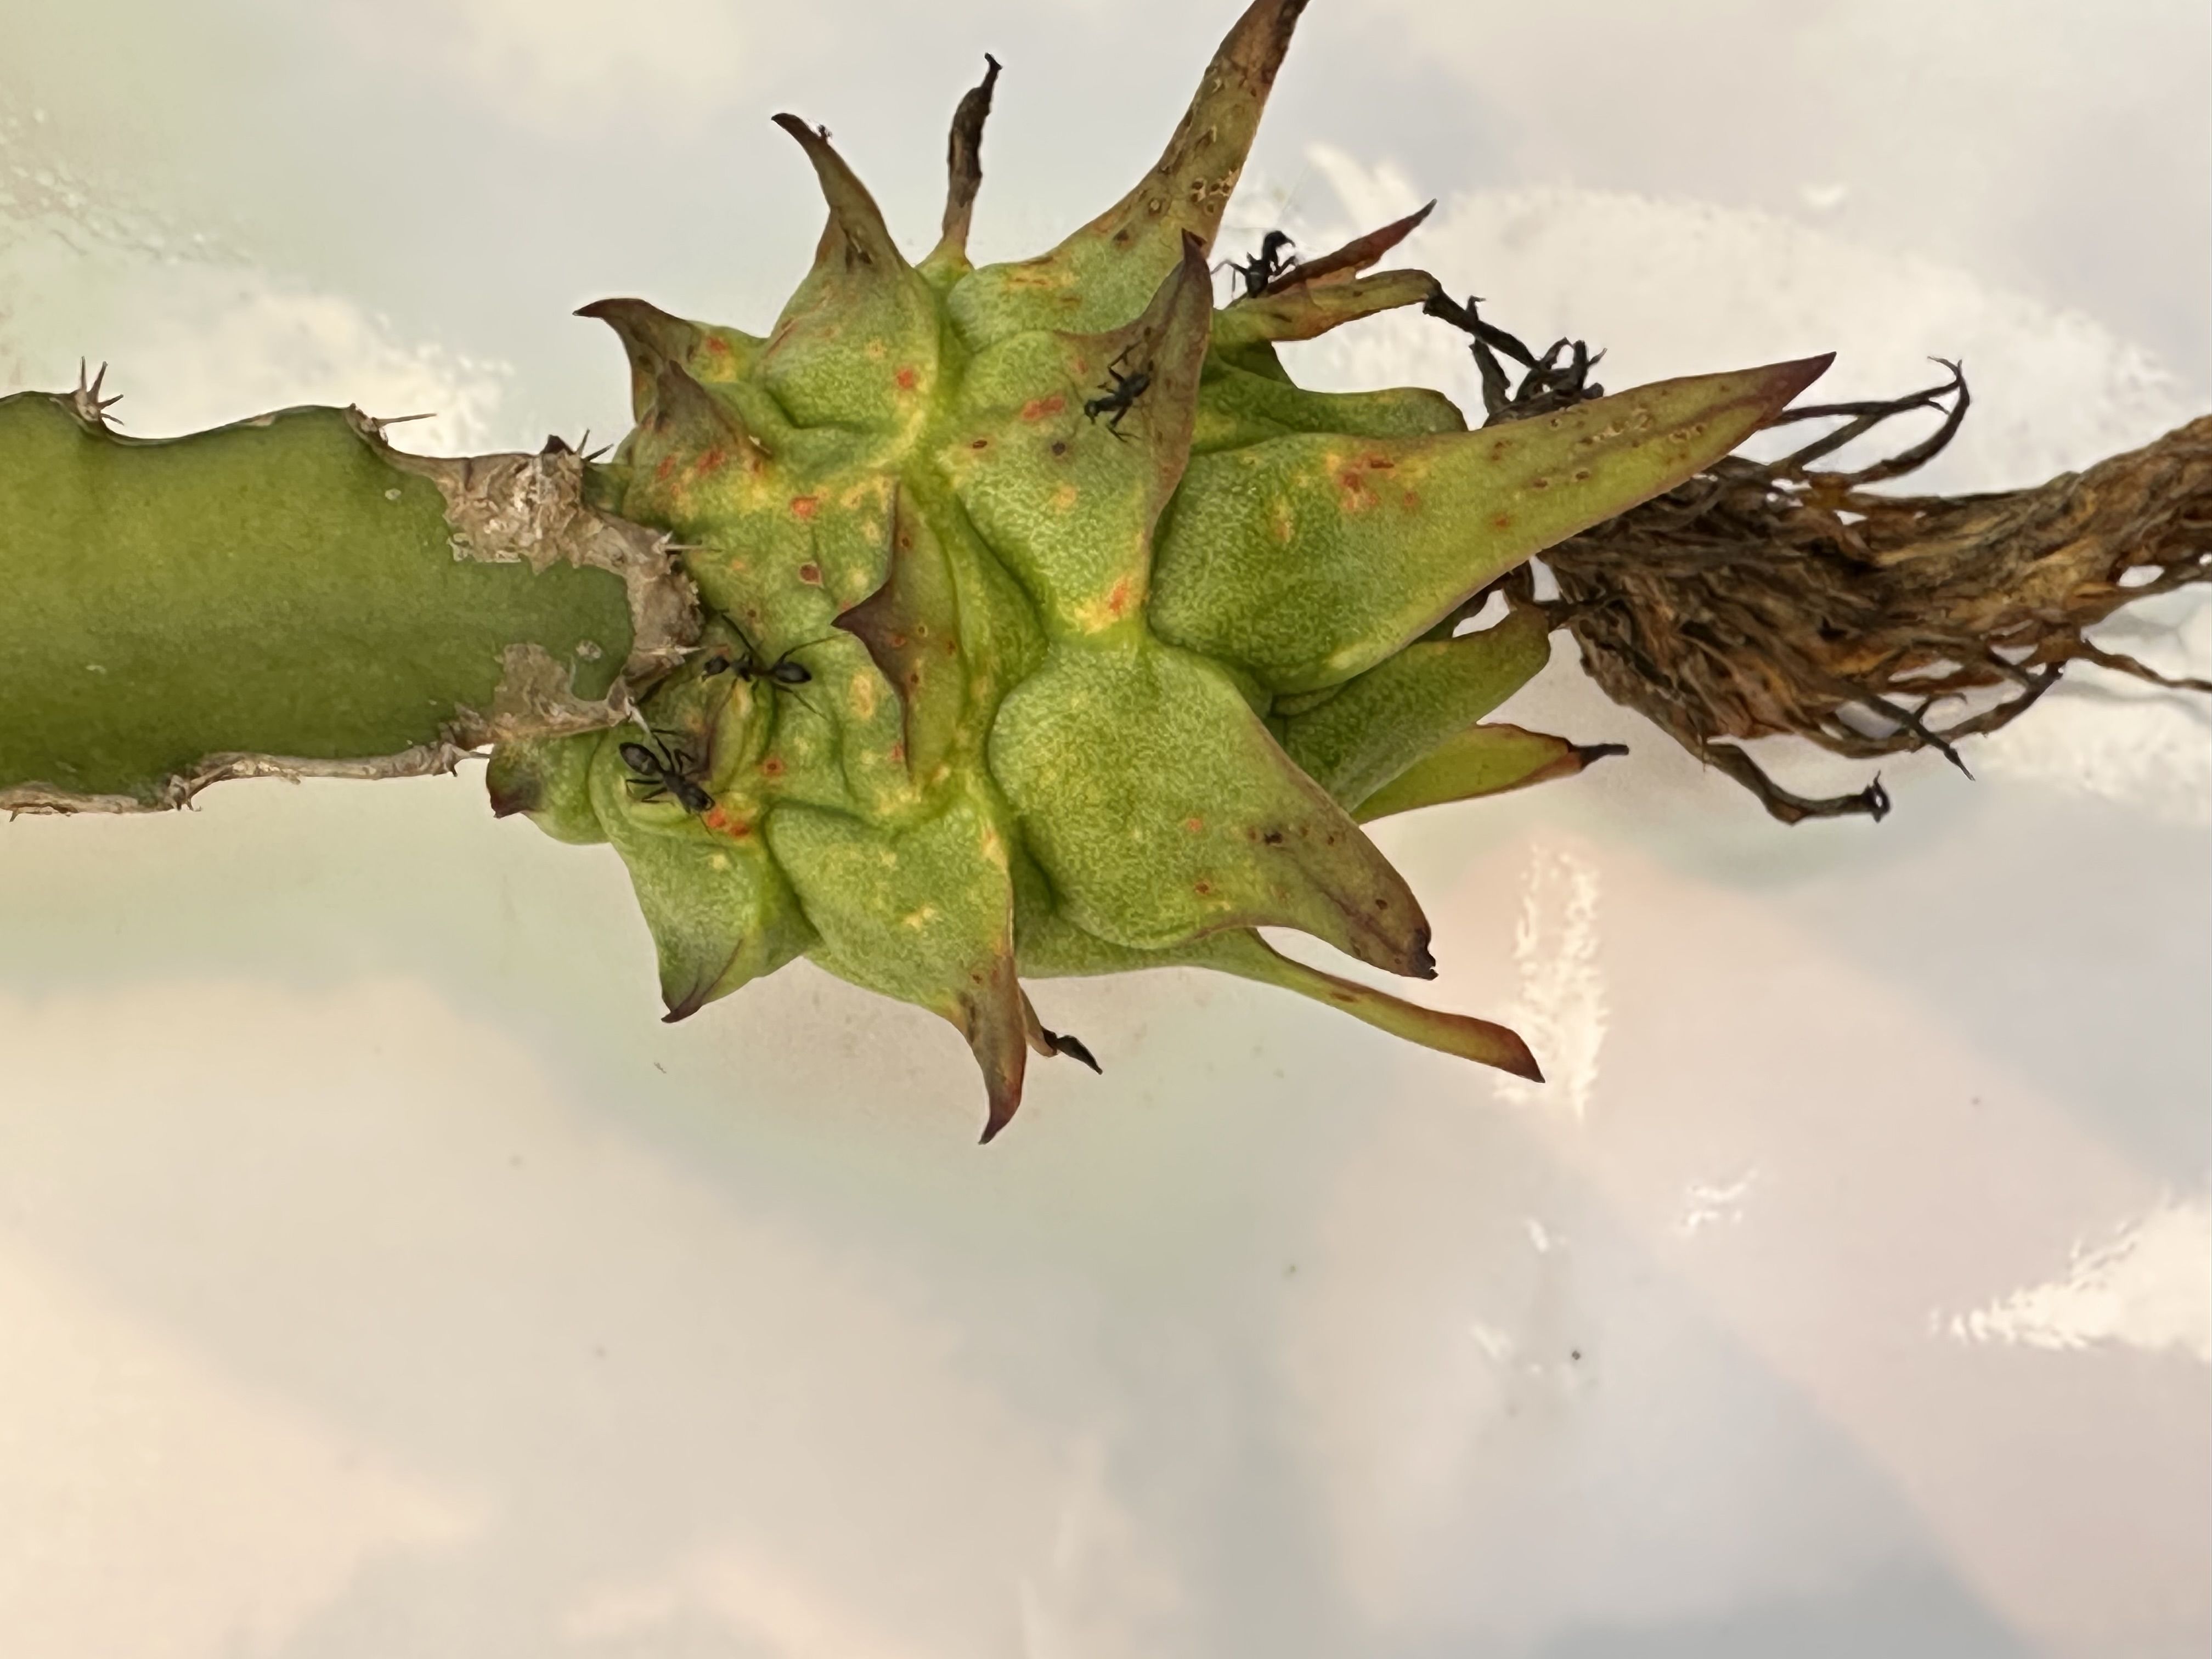
Label: Bad fruit